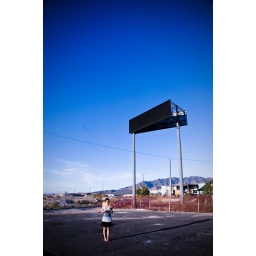
Rented a convertible and went on a road trip from LA to Las Vegas. Photoshoot in the dessert.